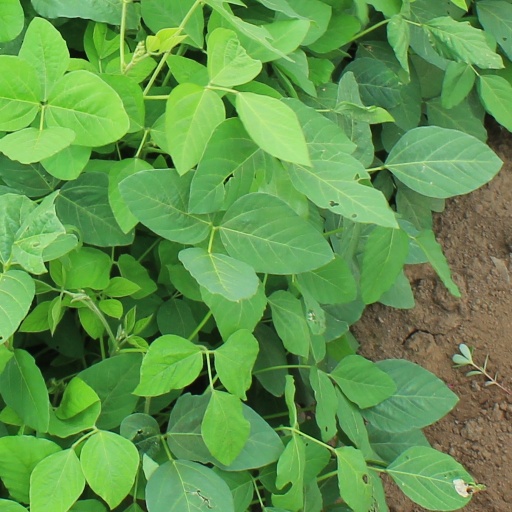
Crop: soybean